Literature of Laos

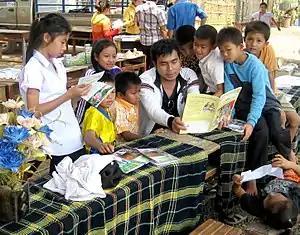
Reading aloud is one way that "Big Brother Mouse", a literacy project in Laos, gets children excited about reading.

The dominance of Siam during the nineteenth century left the Lao unable to remain politically independent, and the infighting among the kingdoms of Vientiane, Luang Prabang and Champassak was bitterly resented among the common people. In 1828, King Anouvong of Vientiane, together with his son the king of Champassak rebelled against Siam in what became known as the Anouvong Rebellion (1828). The end results of the rebellion were disastrous for the Lao, and resulted in the total destruction of Vientiane and more forced population transfers to the Isan.